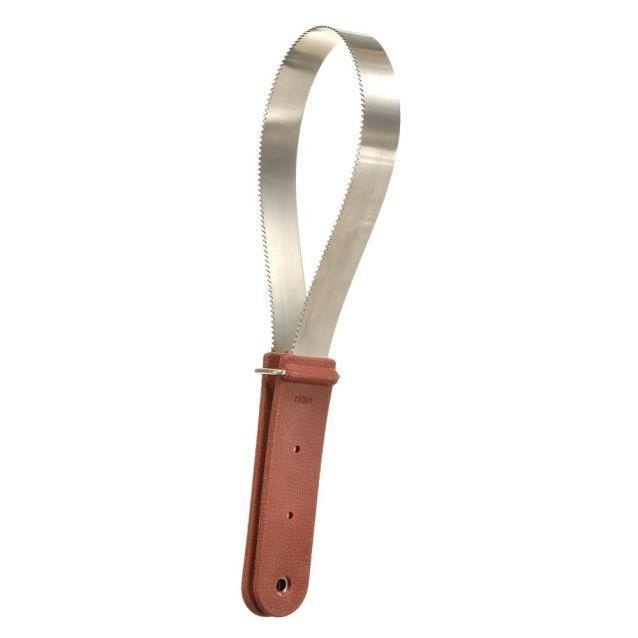
Tough1 Shedding Blade
This value shedding tool features a double-tempered, stainless steel blade that's held in place with a steel retaining loop. It features fine teeth to help remove matted hair and dirt, leaving undercoat smooth and slick. Can also be opened up to use as a sweat scraper!
Brand: Tough1
Category: Animals & Pet Supplies > Pet Supplies > Pet Grooming Supplies > Pet Combs & Brushes > Trimming Knives